Scalby, North Yorkshire

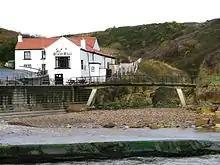
Scalby Beck and the Old Scalby Mills

Scalby has two A roads running through it (the A165 and the A171); both go south to Scarborough and both meet up just north of Scalby at Burniston and continue as the A171 road to Whitby and Teesside. The A165 is further east in the parish passing through the Scalby Mills area.